Swords Against Darkness

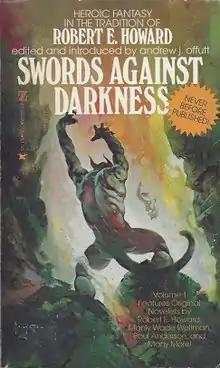
Cover of "Swords Against Darkness"

Swords Against Darkness is an anthology of fantasy stories, edited by Andrew J. Offutt, the first in a series of five anthologies of the same name. It was first published in paperback by Zebra Books in February 1977, and reprinted by the same publisher in April 1990.